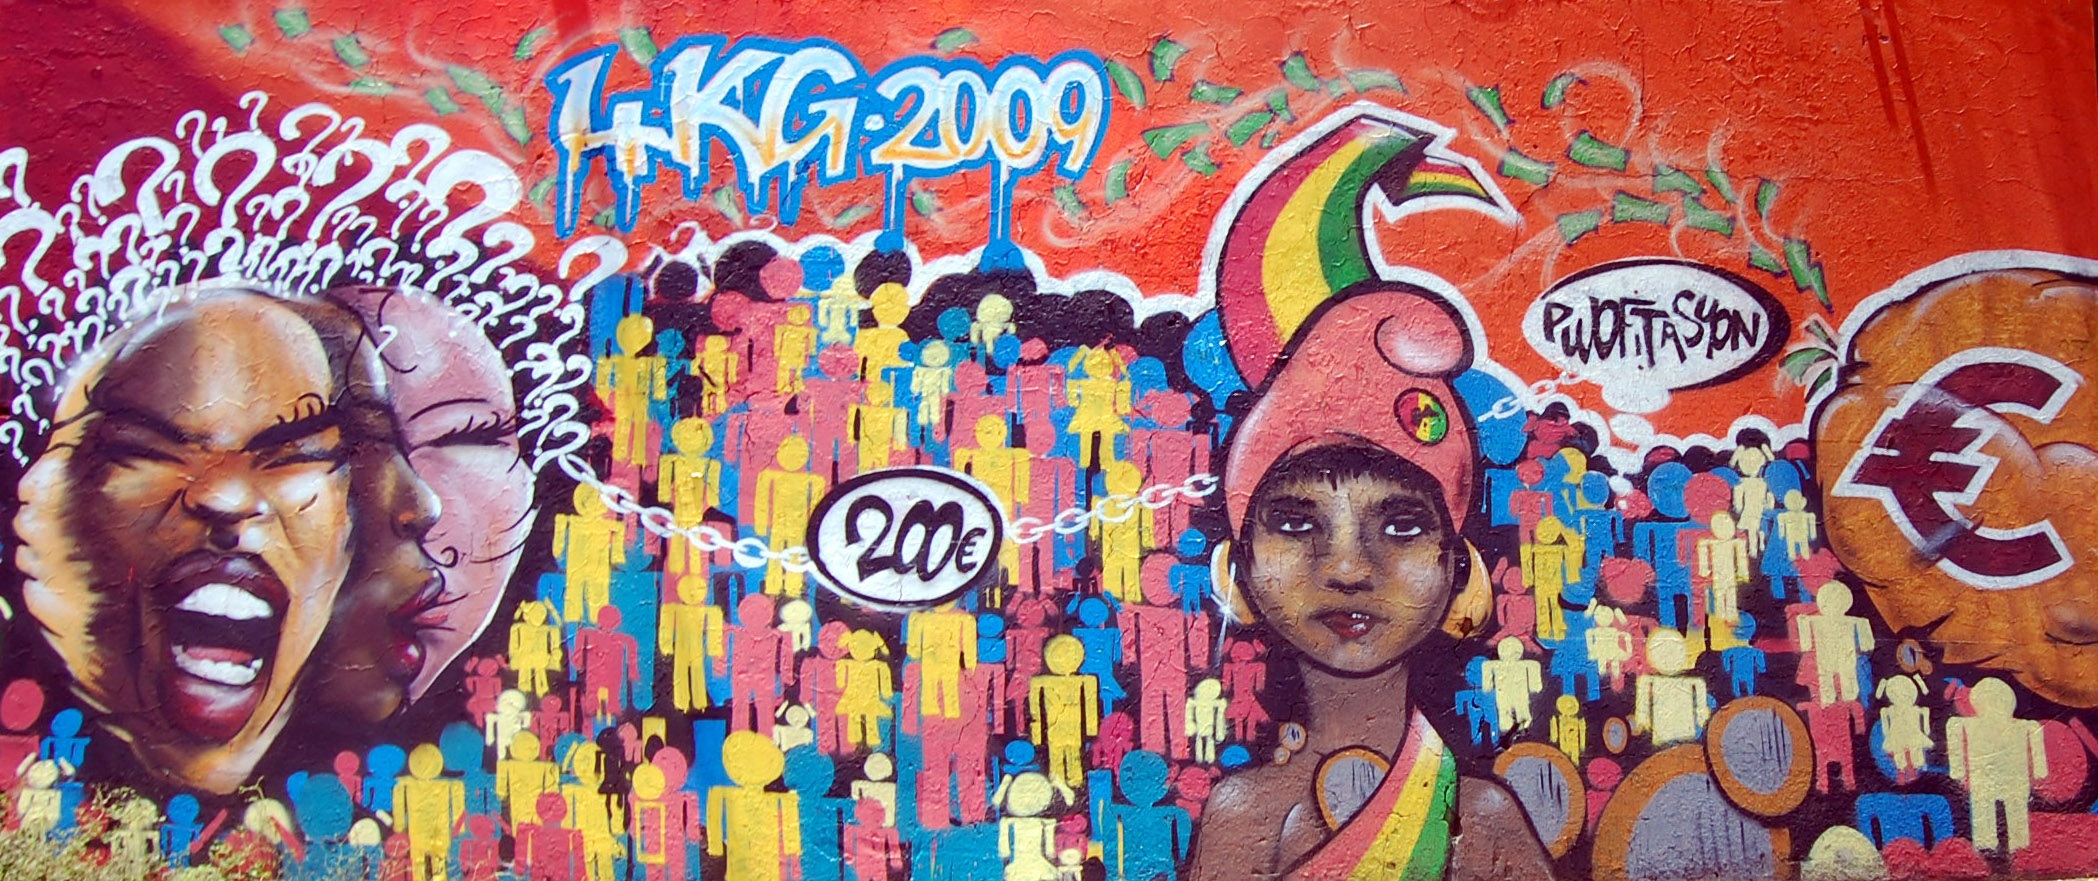
color, graffiti, art, mural, streetart, frescoes